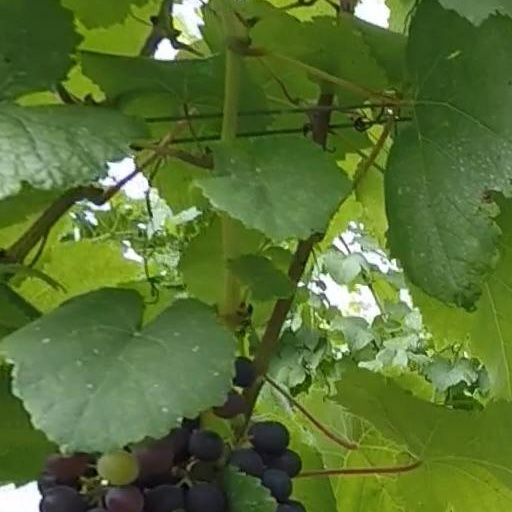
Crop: grape